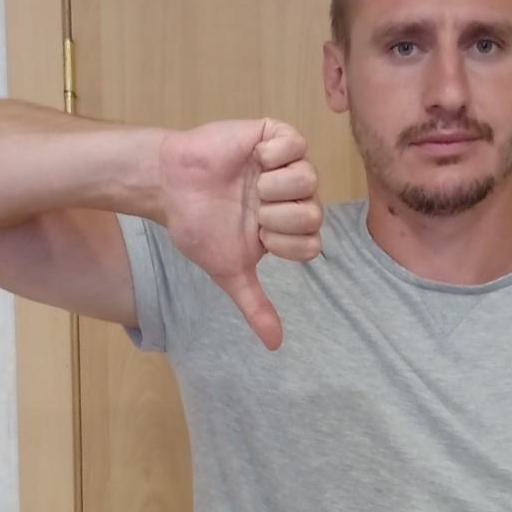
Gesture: dislike